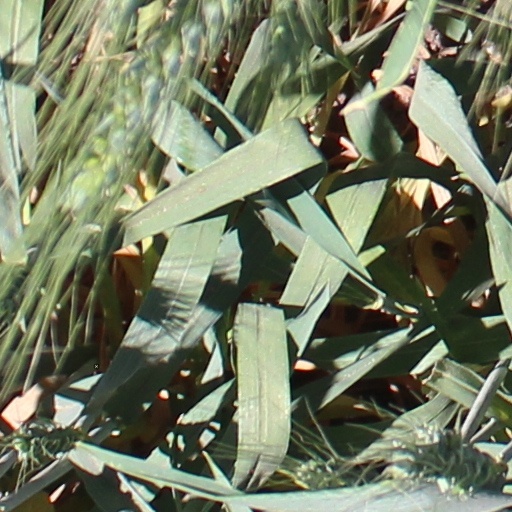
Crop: wheat